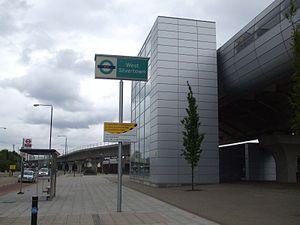
West Silvertown est station du métro de Londres.